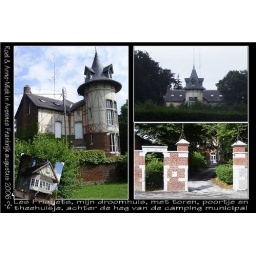
My dream house in France, with a tower and a little tea-house